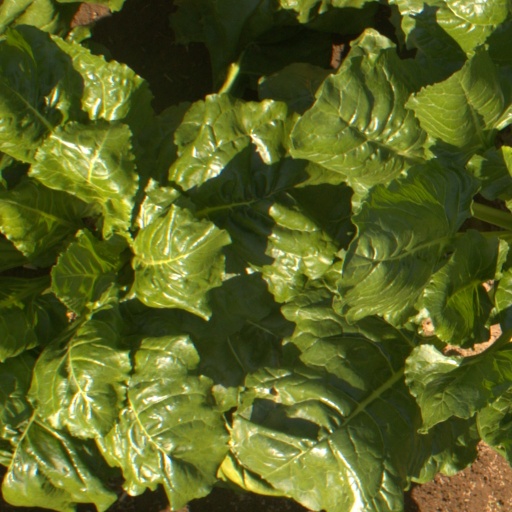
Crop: sugar beet